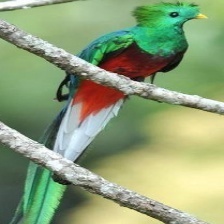
Species: QUETZAL
Scientific name: PHAROMACHRUS MOCINNO